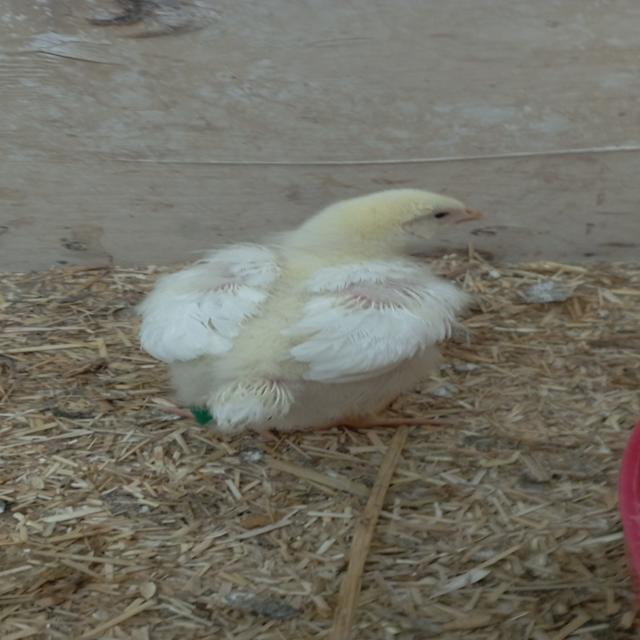
Weight: 301 g